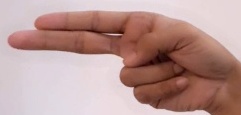
ASL sign: H